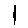
Label: 1